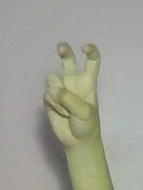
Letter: toot